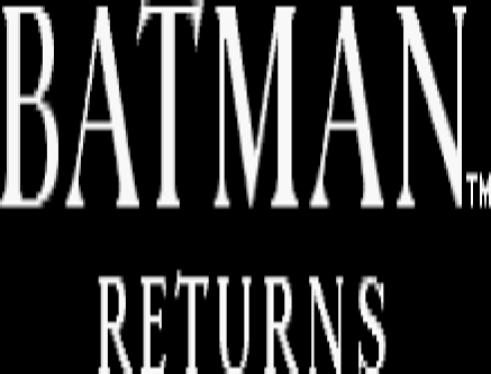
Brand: batman returns
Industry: Leisure